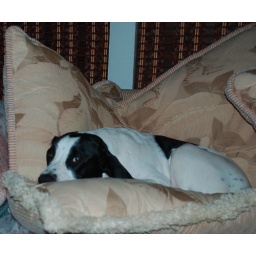
Our grand dog and tell me he hasn't taken over our house and well as our hearts.